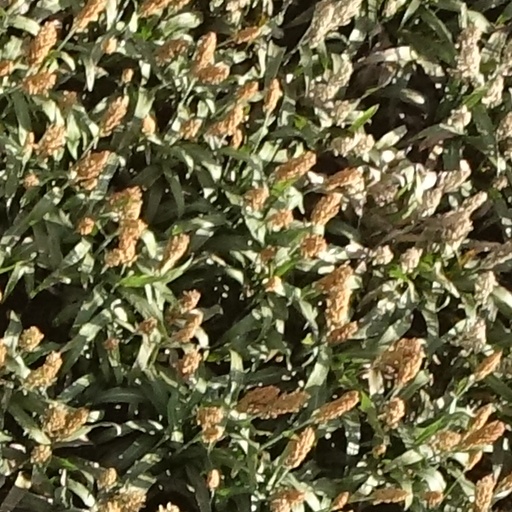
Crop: sorghum